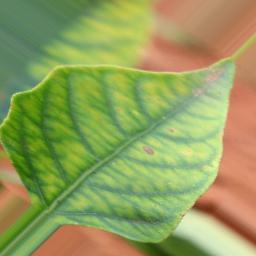
Label: nutritional